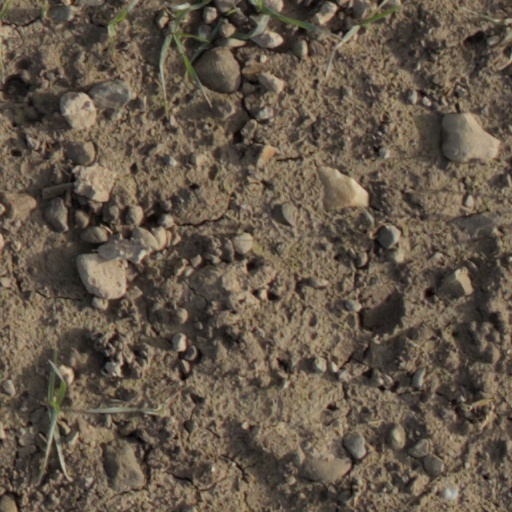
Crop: wheat